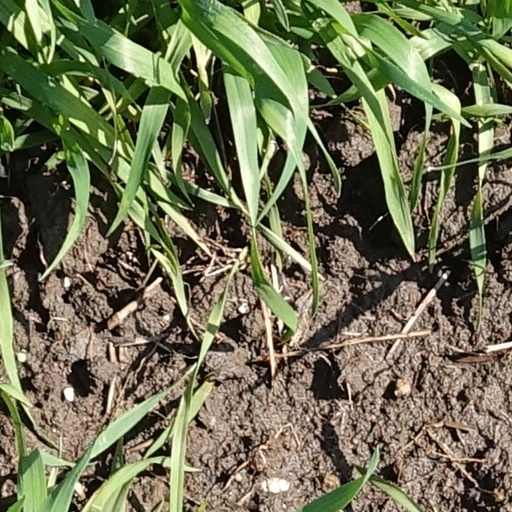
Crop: wheat